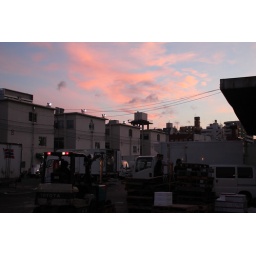
In the fish market around 4:30 am.